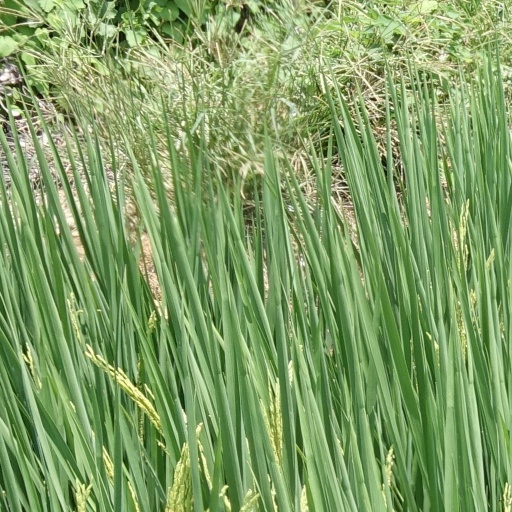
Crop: rice